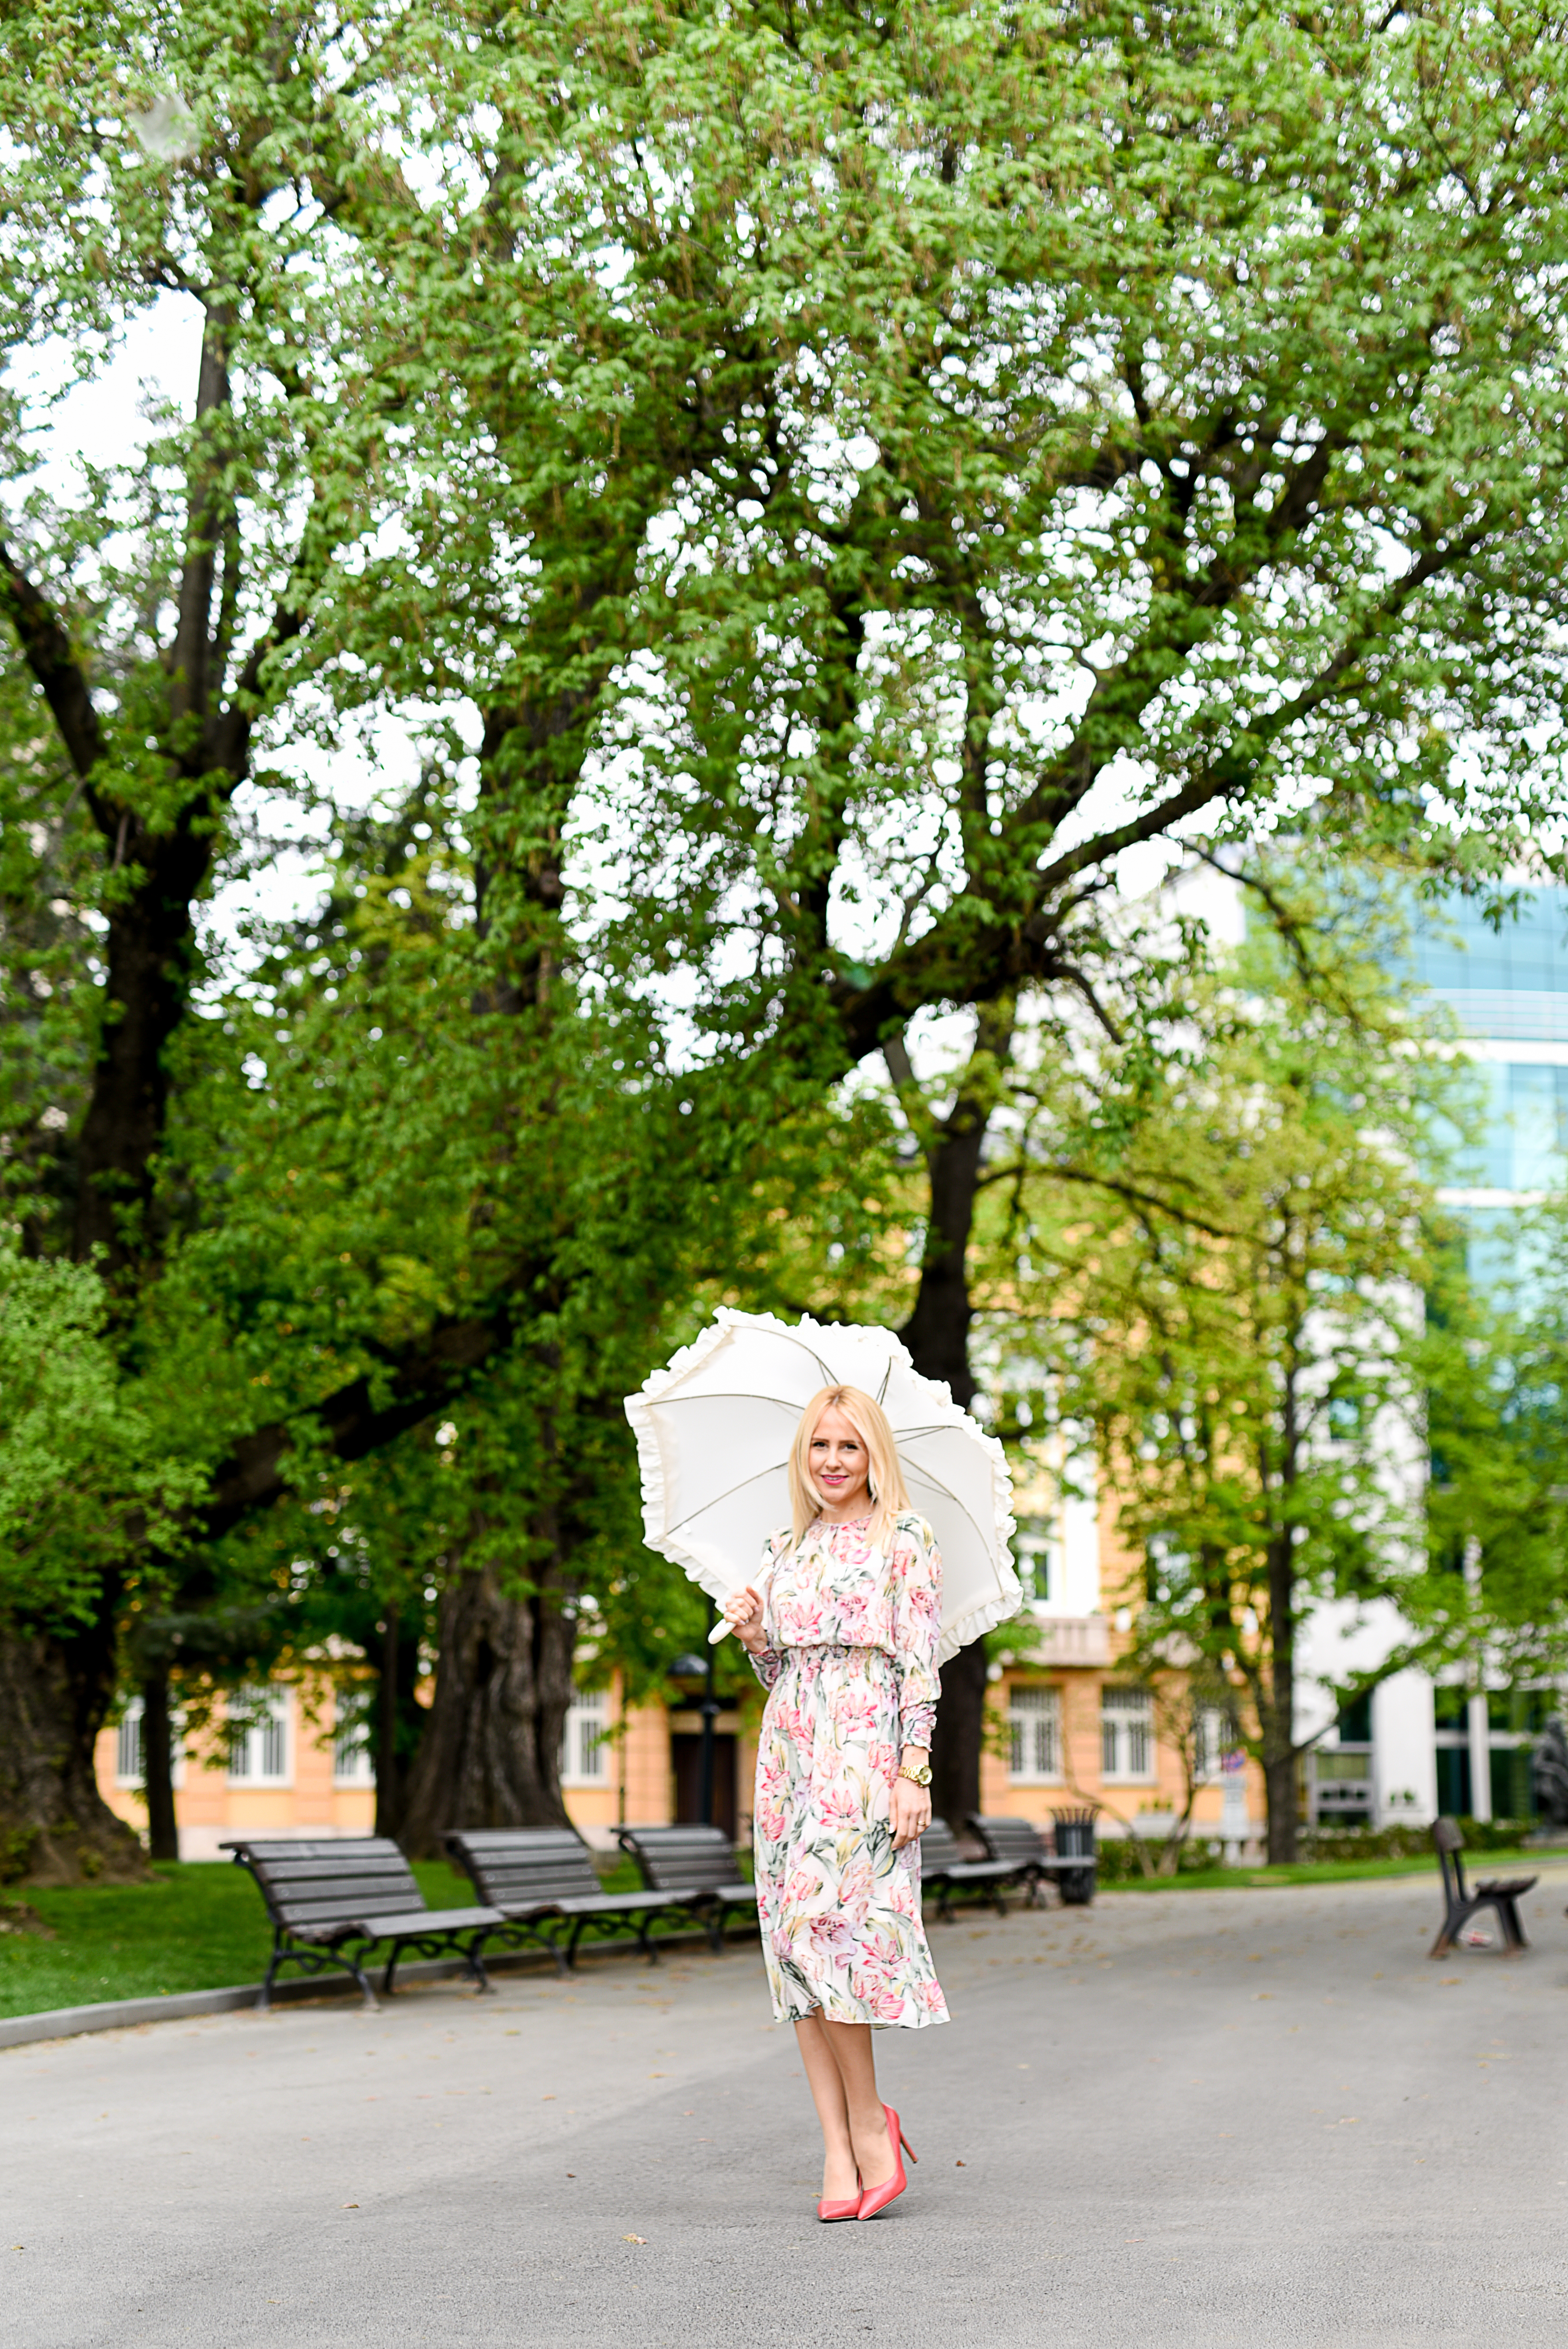
tree, plant, woman, flower, spring, umbrella, fashion, lady, season, beautiful, blond, photoshoot, stylish